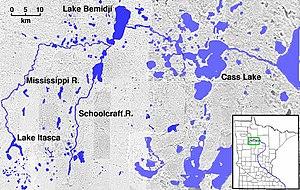
Le Lac Cass est un lac d'origine glaciaire situé au centre-nord du Minnesota aux Etats-Unis.